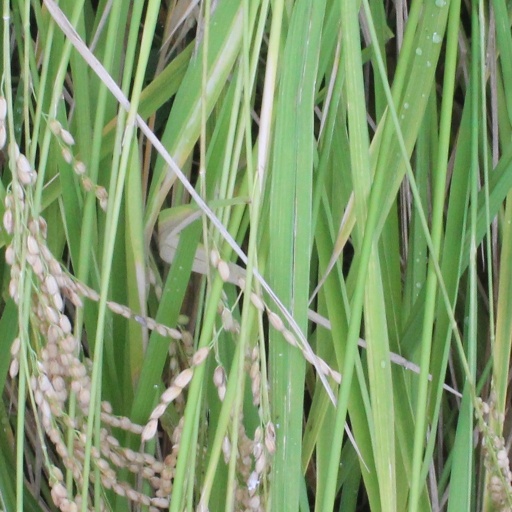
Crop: rice